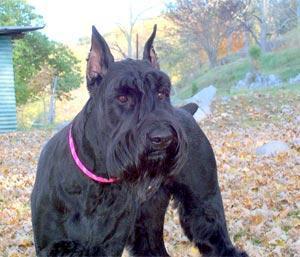
giant_schnauzer